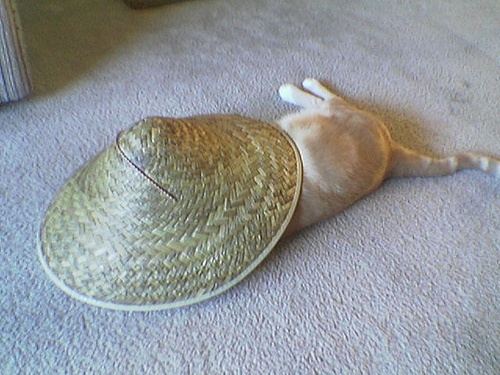
A cat hides under a big hat lying under the floor
A cat laying on the ground with a hat on top.
A large cat half hidden by a Chinese style basket hat
a cat playing halfway under a straw hat
A cat lounges on the floor under a big hat.